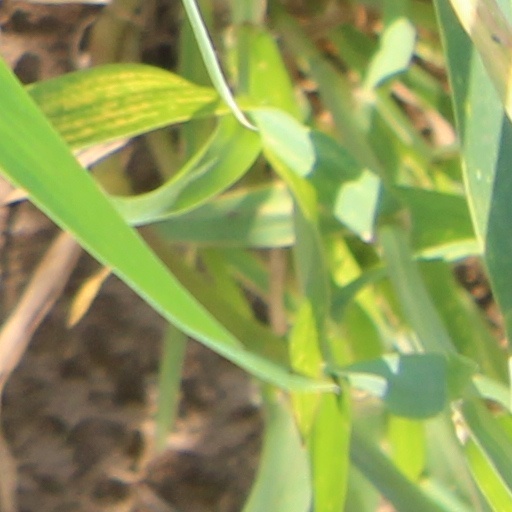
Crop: wheat